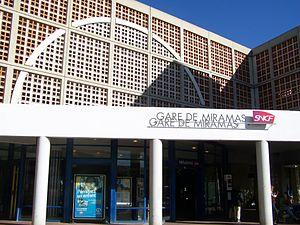
Façade d'entrée de la gare de Miramas dans les Bouches-du-Rhône.
La gare de Miramas est une gare ferroviaire française des lignes de Paris-Lyon à Marseille-Saint-Charles, d'Avignon à Miramas et de Miramas à l'Estaque. Elle est située sur le territoire de la commune de Miramas, à l'ouest de la ville, dans le département des Bouches-du-Rhône, en région Provence-Alpes-Côte d'Azur.
Miramas est une commune française, située dans le département des Bouches-du-Rhône en région Provence-Alpes-Côte d'Azur. Elle fait partie de la métropole d'Aix-Marseille-Provence. La ville s'étend sur 25,74 km² et compte 25 864 habitants en 2012. Le territoire de la commune se situe au nord de l'étang de Berre, à environ 40 km au nord-ouest de Marseille. Au croisement des quatre chemins s'érige un petit mont Miramas le Vieux où l'on peut voir l'étang de Berre, car il n'est pas visible de Miramas ville appelée aussi Miramas Gare. Située sur la plaine de la Crau, elle marque la fin de la dernière couronne périphérique marseillaise.